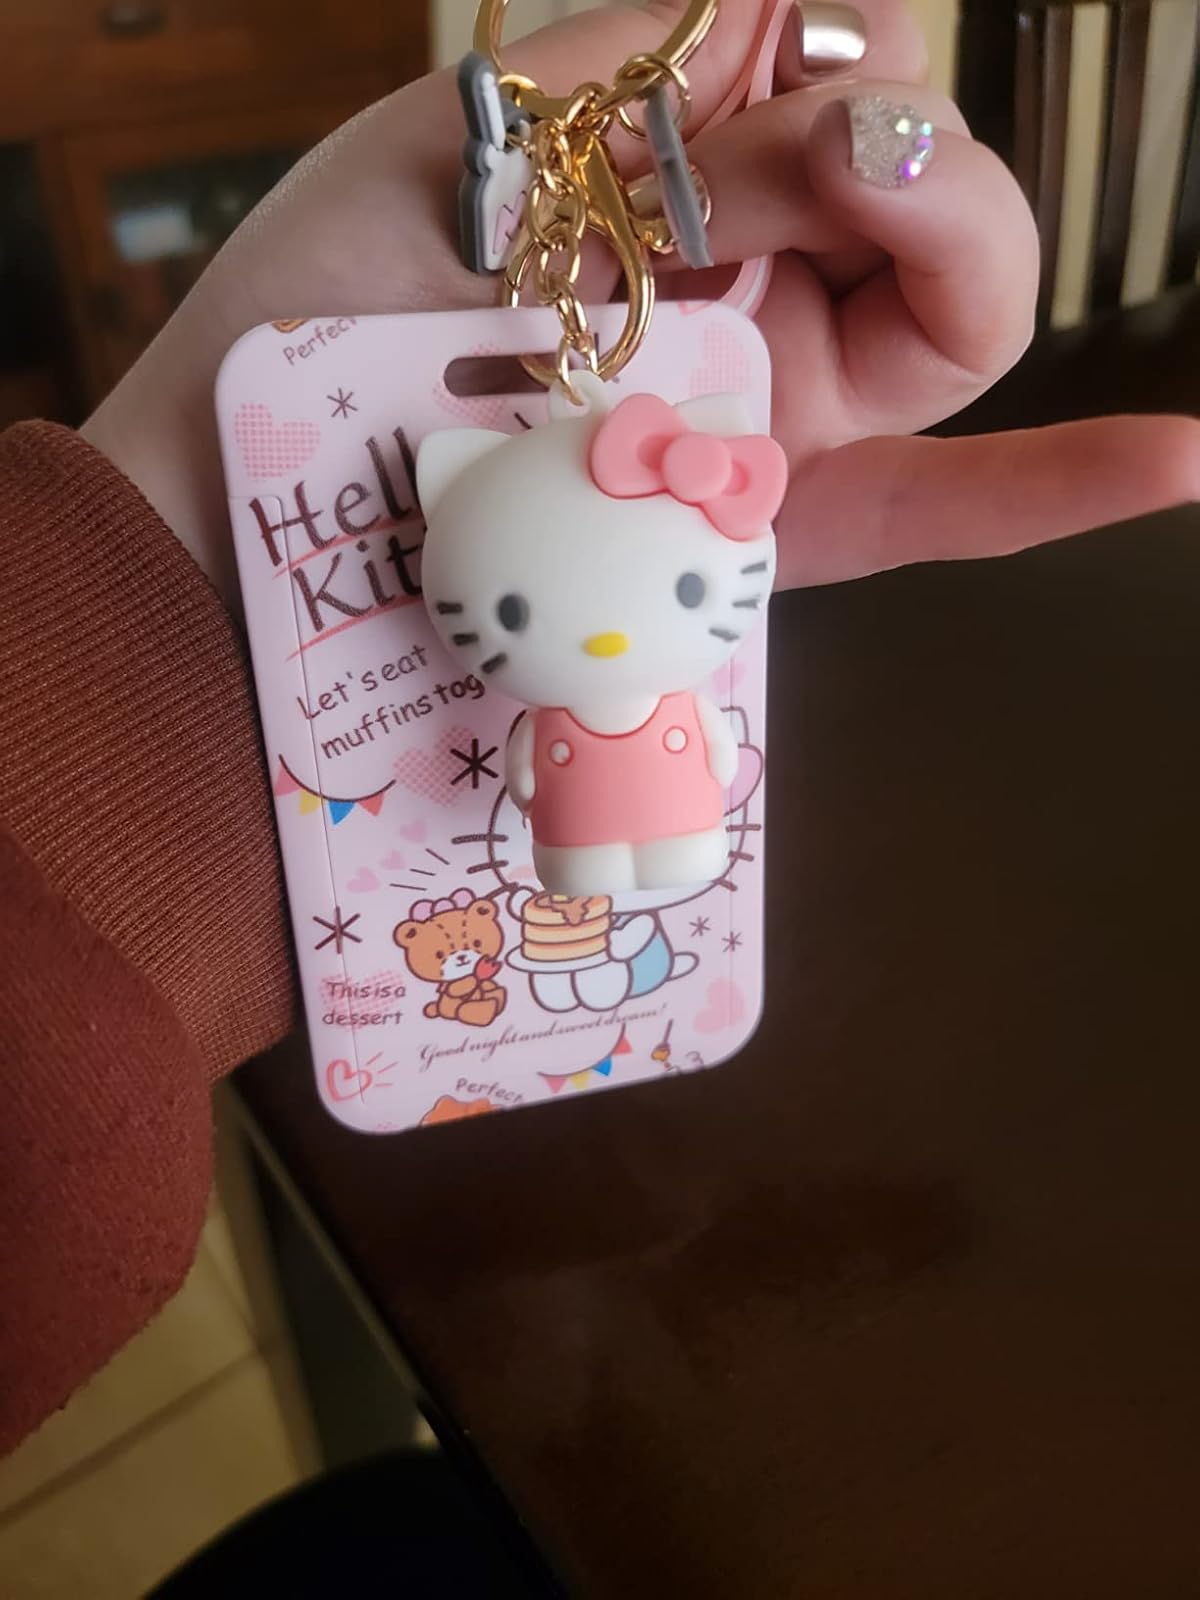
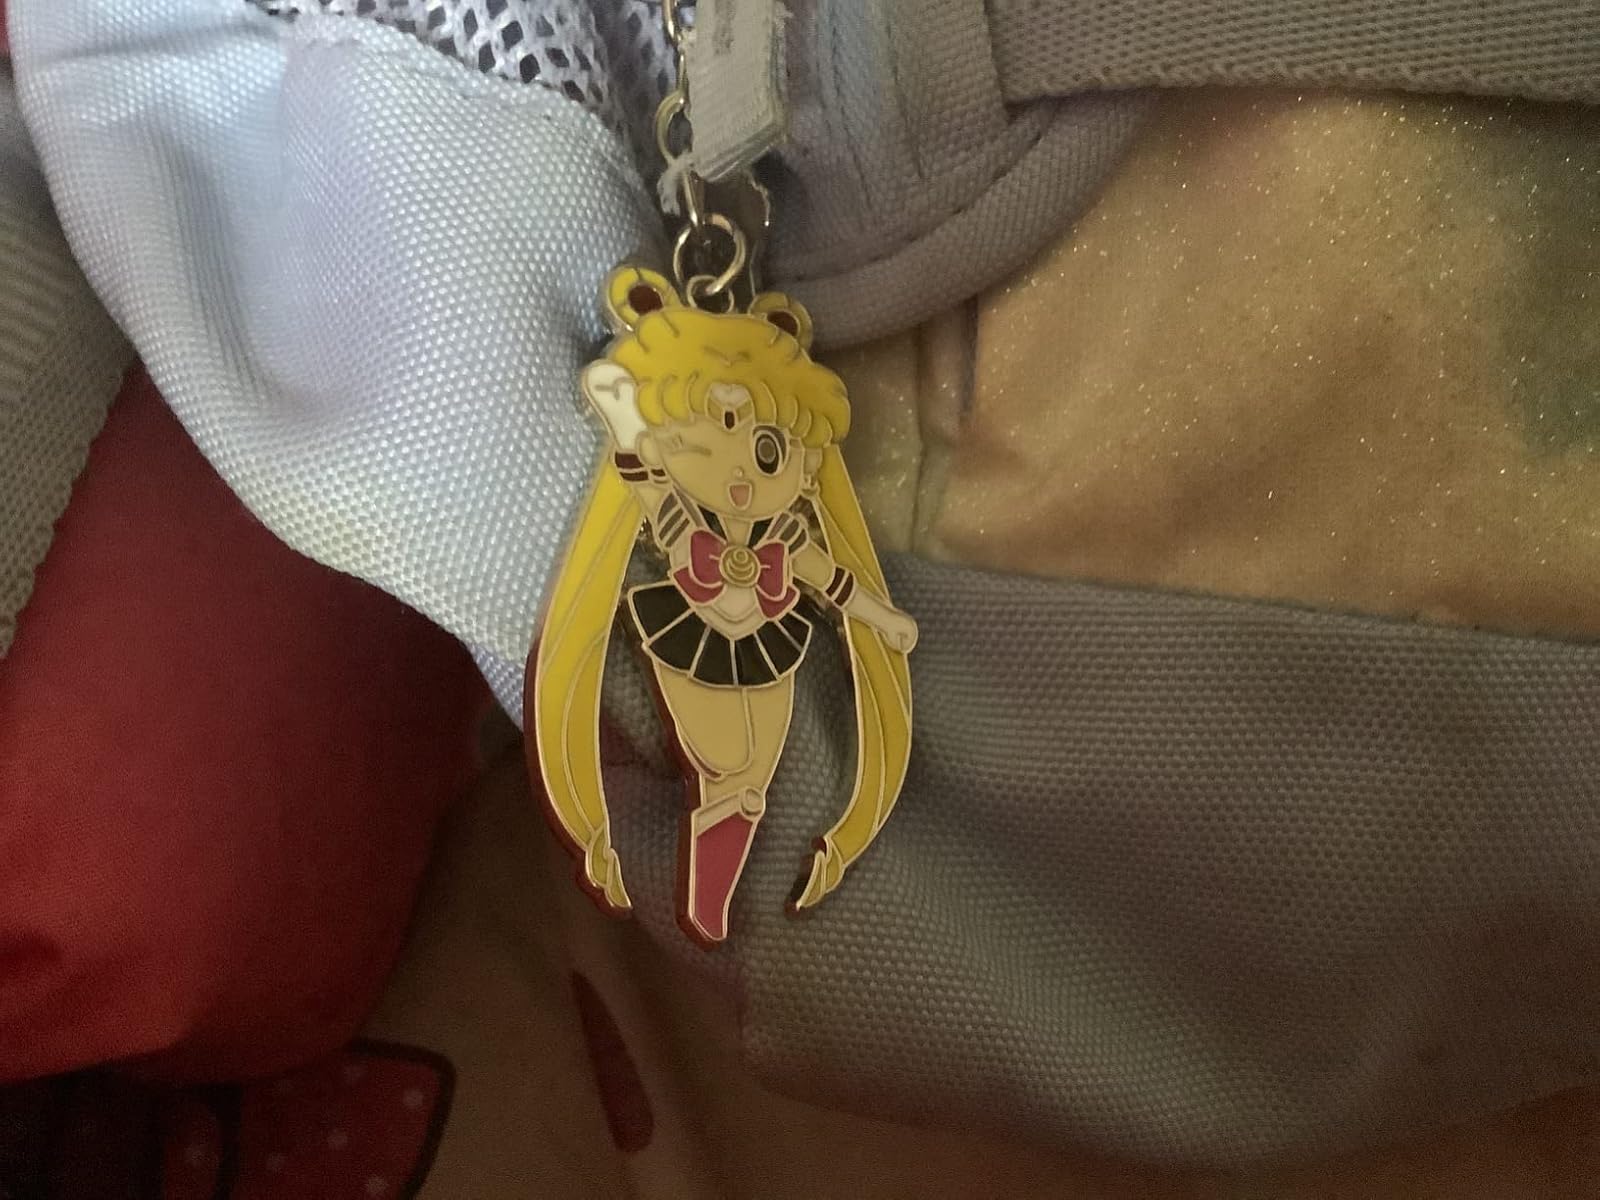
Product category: accessories_keychain
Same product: no